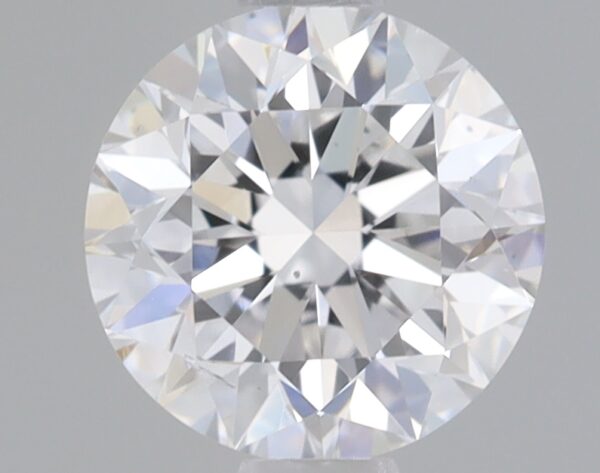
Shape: round
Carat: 0.77
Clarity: SI1
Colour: E
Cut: VG
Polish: VG
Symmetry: EX
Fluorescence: NONE
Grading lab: IGI
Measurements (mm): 5.75 x 5.78 x 3.7